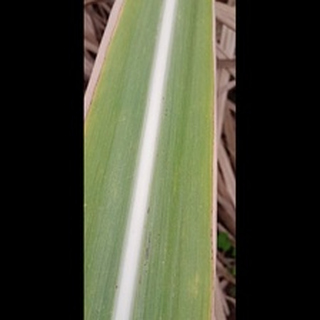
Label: sugarcane_yellow_leaf_disease